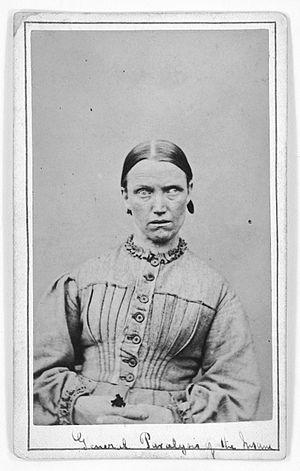
La neurosyphilis est l'ensemble clinique résultant d'une infection du système nerveux central par Treponema pallidum, l'agent de la syphilis.